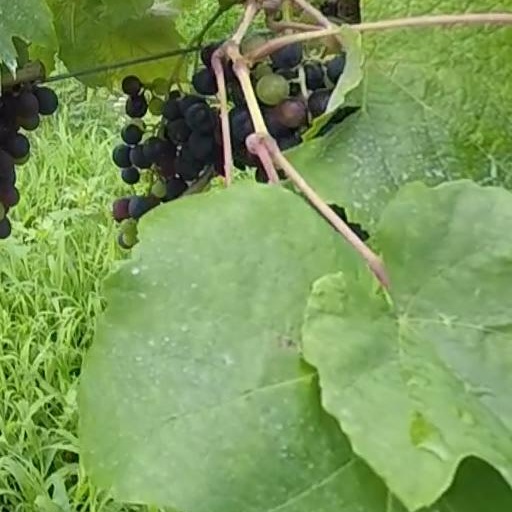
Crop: grape